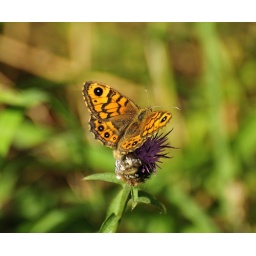
This wall brown was taken at hauxley in the summer.One of the best places i know for photographing butterfly's.